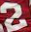
Number: 2